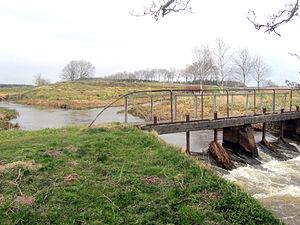
Skjern est un fleuve située dans le Jutland au Danemark.